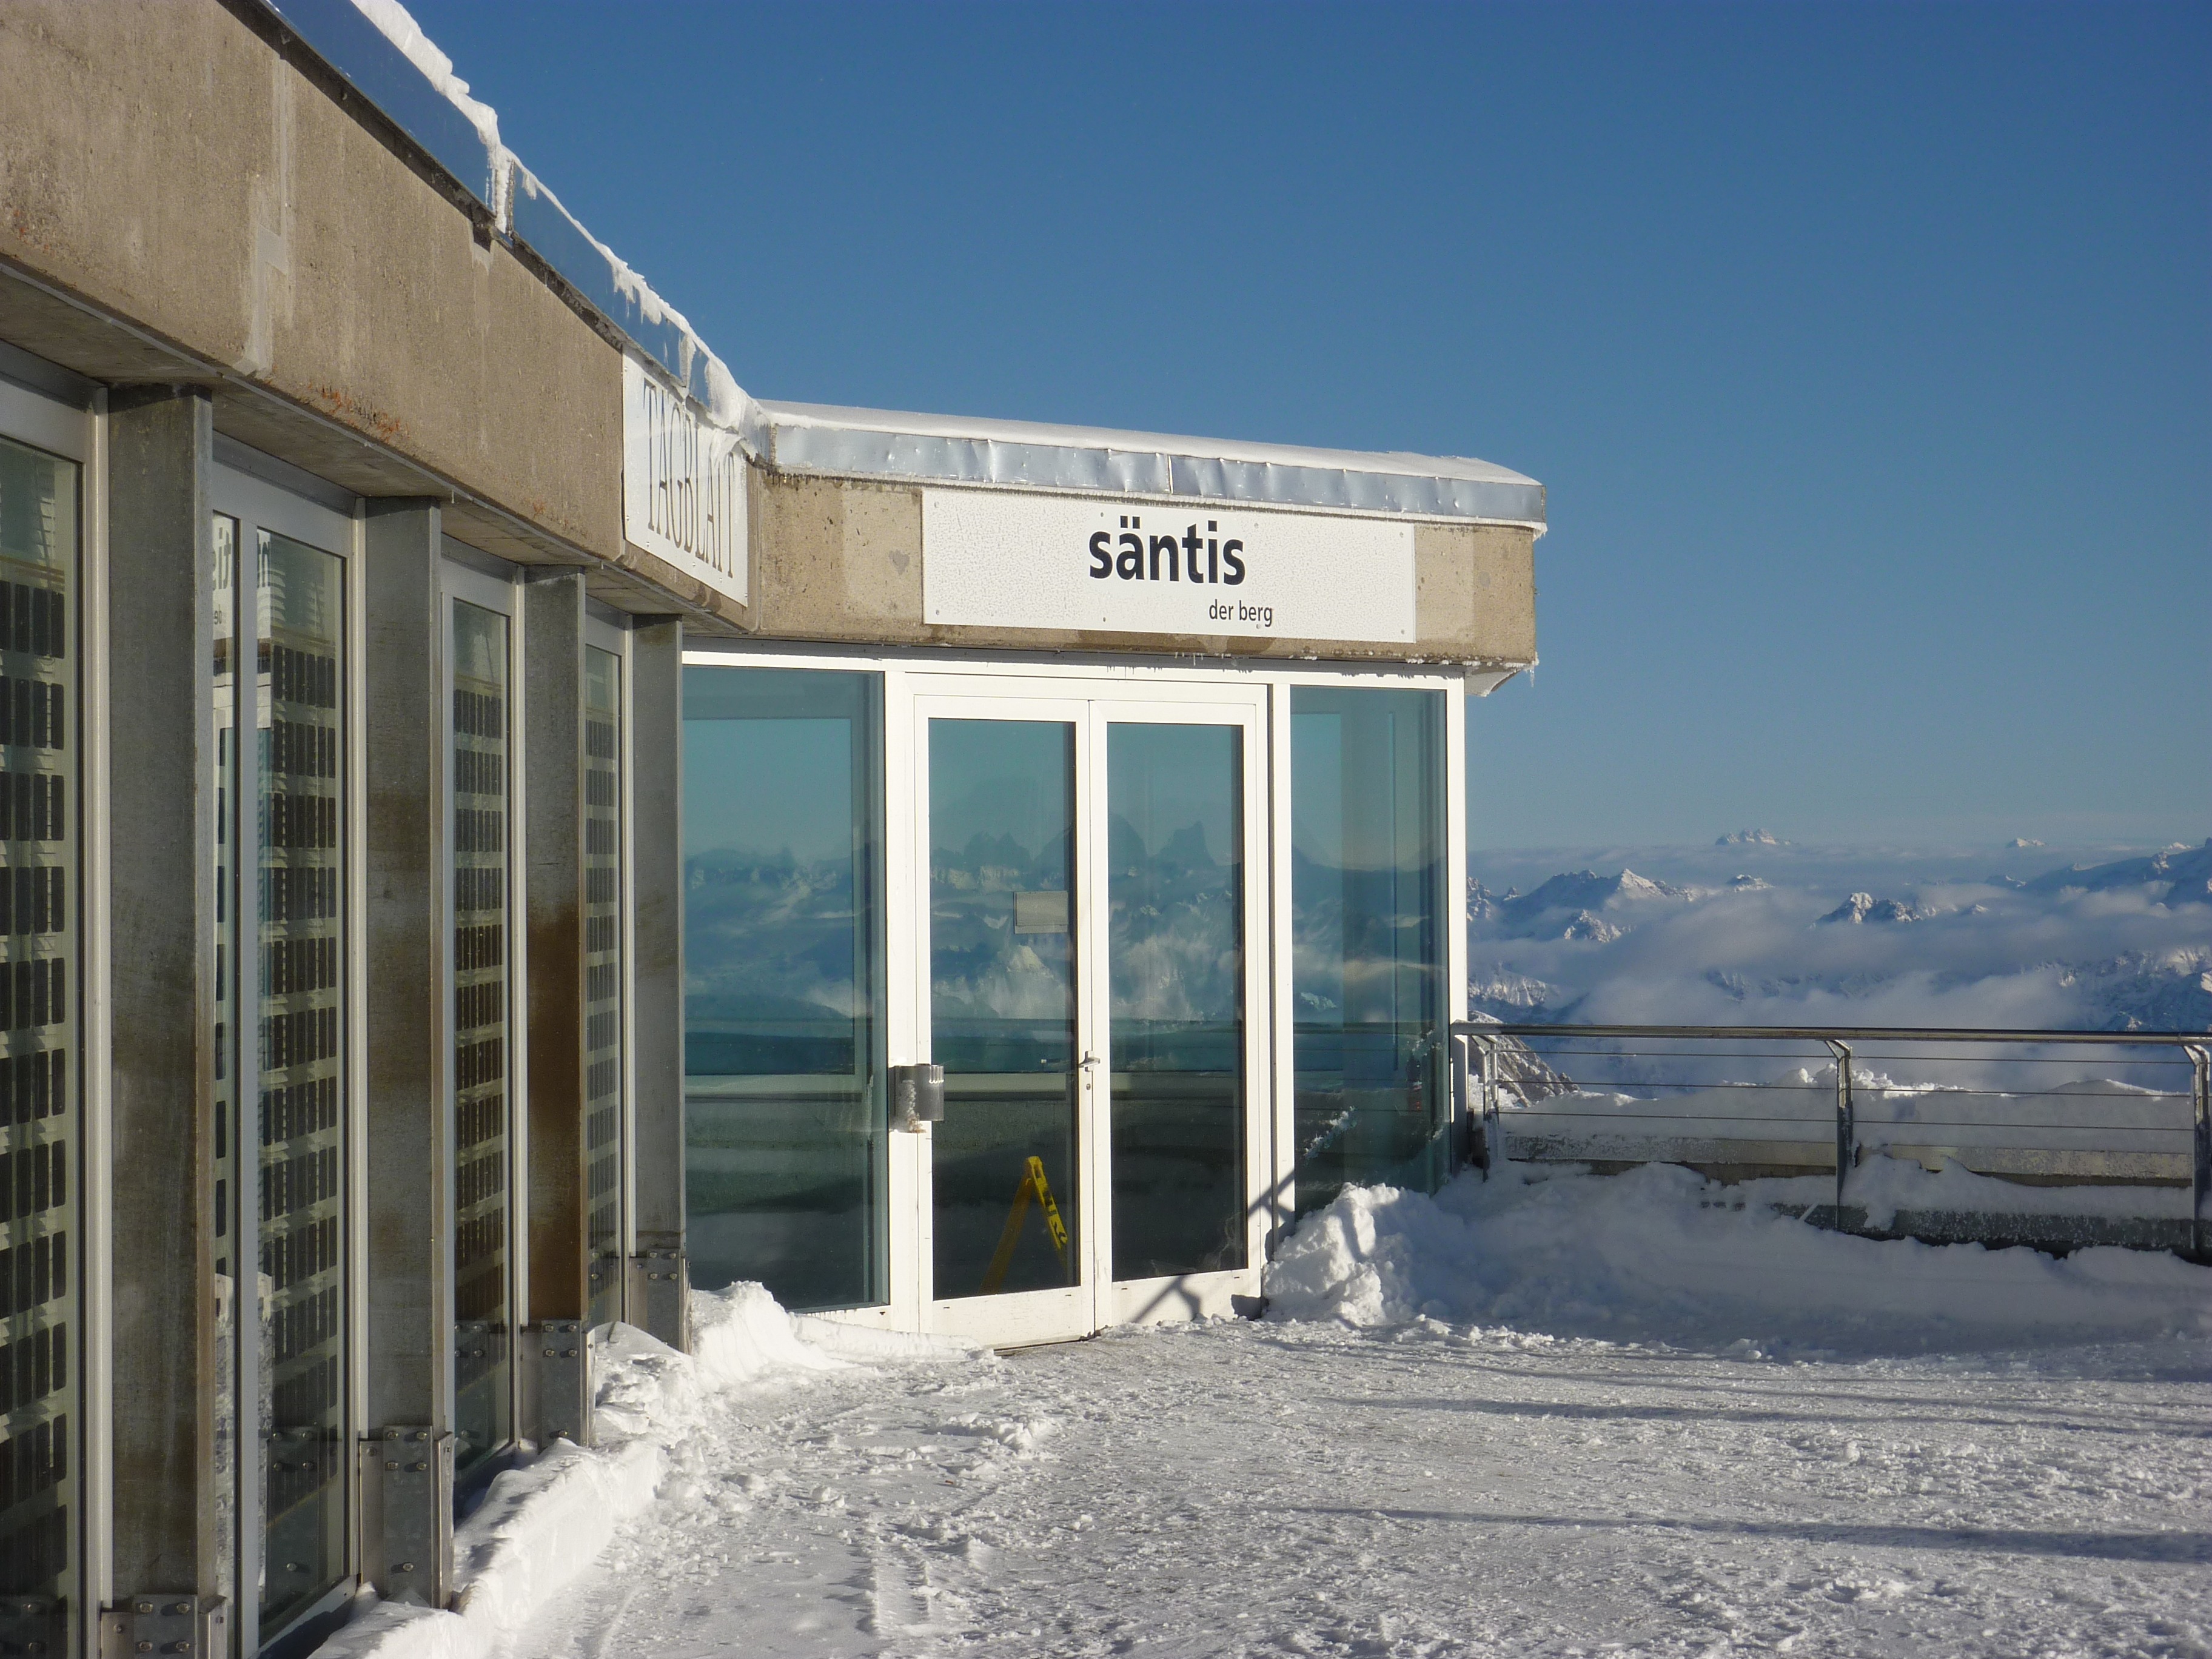
snow, winter, home, panorama, transport, weather, cable car, season, mountains, switzerland, appenzell, public means of transport, swiss alps, mountain station, s ntis, switzerland s ntis